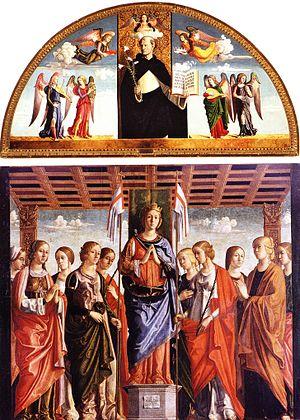
Giovanni Martini est un peintre et un sculpteur italien de la Renaissance, né à Udine entre 1470 et 1475 et mort le 30 septembre 1535. Avec Pellegrino da San Daniele, c'est l'un des principaux représentants de la première Renaissance au Frioul.